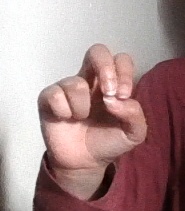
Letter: gaaf